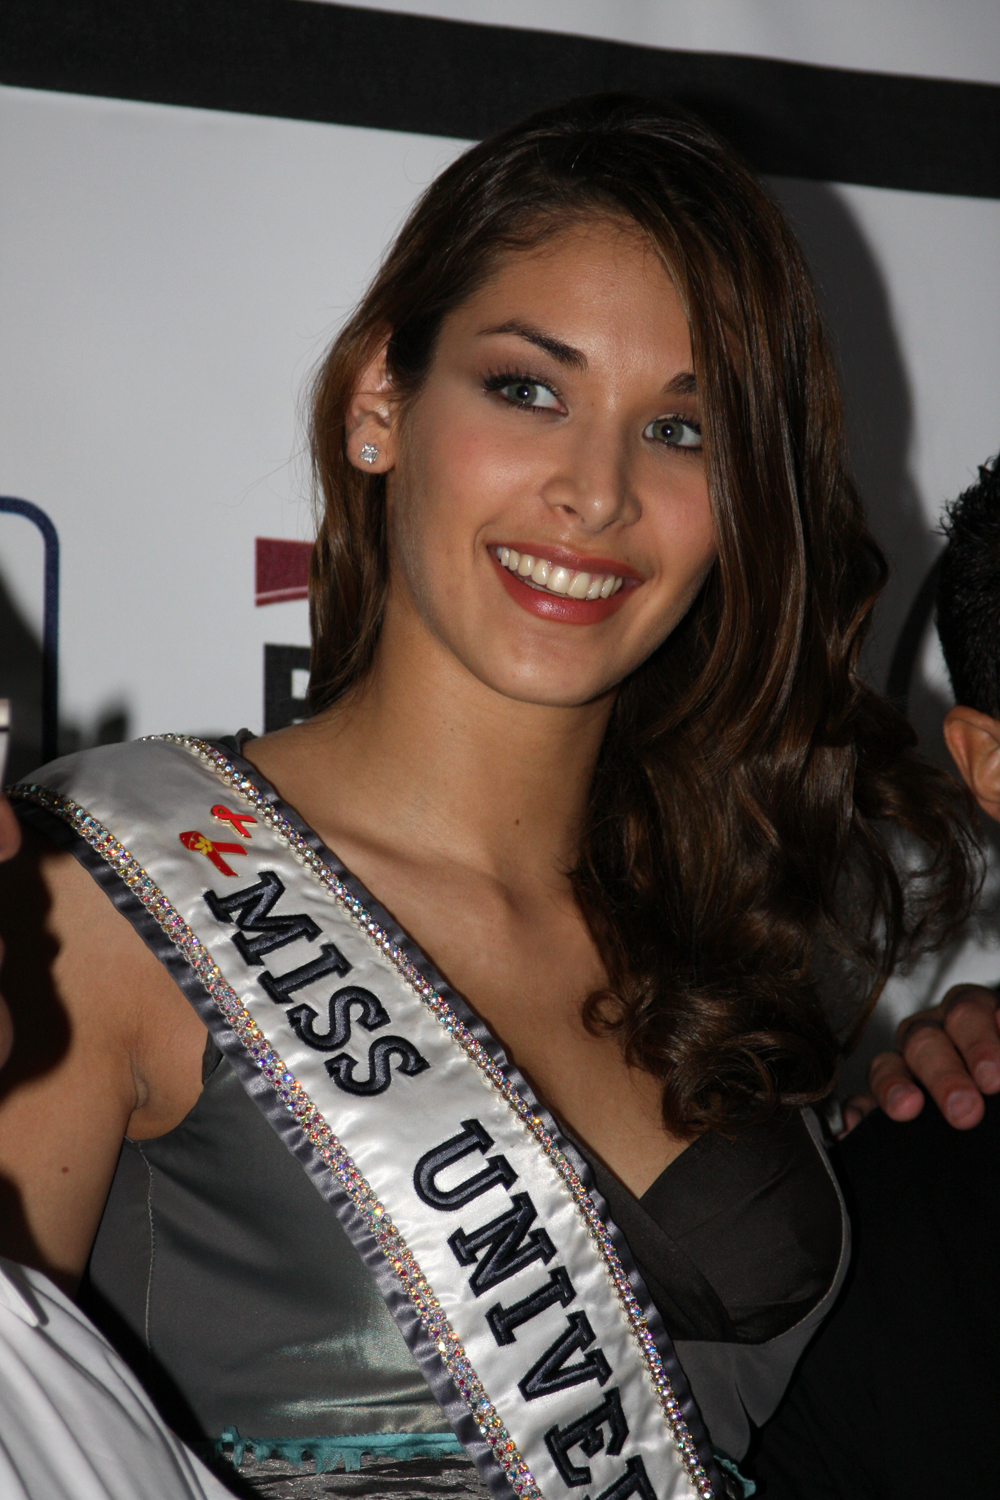
ดายานา เมนโดซา

ไฟล์:Miss Universe Dayana Mendoza en Nicaragua 11.jpg|180px|thumb|ไดอาน่า เมนโดซา
ดายานา ซาบรีนา เมนโดซา มองกาดา () ชาวเวเนซุเอลา เกิดวันที่ 1 มิถุนายน พ.ศ. 2529 ที่กรุงการากัส ประเทศเวเนซุเอลา เธอได้รับตำแหน่งมิสเวเนซุเอลา 2007 และได้ร่วมประกวดและได้รับตำแหน่งนางงามจักรวาล 2008 โดยล่าสุดในเดือนมิถุนายน 2022 เธอได้โพสเชิงต่อต้านชาว LGBTQ+ ในอินสตาแกรมส่วนตัวของเธอในเดือน Pride Month เดือนแห่งการเฉลิมฉลองความเท่าเทียมของชาว LGBTQ+
หมวดหมู่:ผู้ชนะการประกวดนางงามจักรวาล
หมวดหมู่:บุคคลจากการากัส
หมวดหมู่:ผู้ชนะการประกวดนางงาม
หมวดหมู่:มิสเวเนซุเอลา